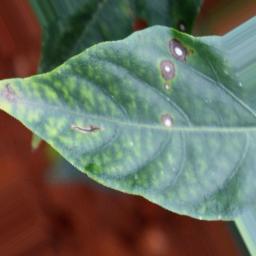
Label: cercospora